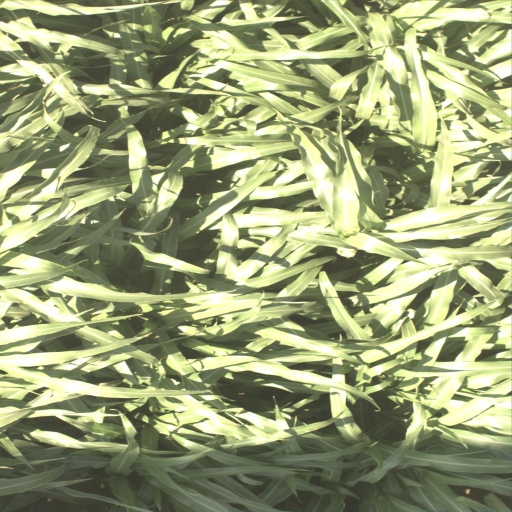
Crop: sorghum